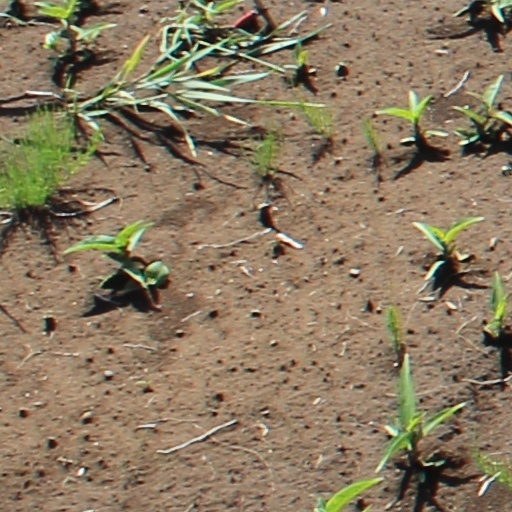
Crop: wheat